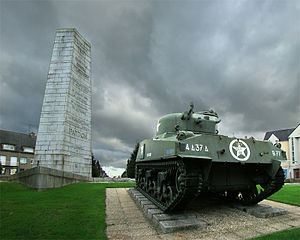
Avranches
Place Patton
Place Patton
Avranches er en fransk kommune i Manche-departmentet i Normandie-regionen i det nordvestlige Frankrig. Indbyggerne kaldes Avranchains.